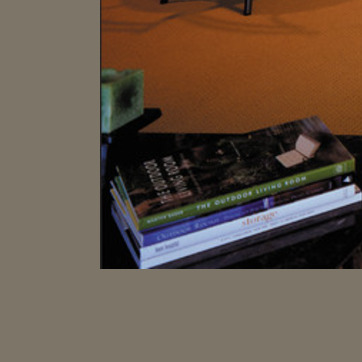
Material: paper